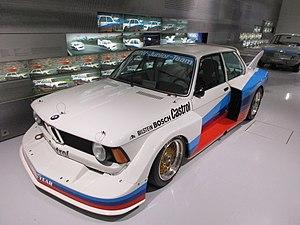
BMW 320 Groupe S 1977